List of British Rail Class 43 (HST) power cars

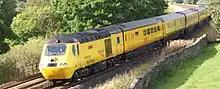

Class 43 (HST) is the TOPS classification used for the power cars of British Rail's InterCity 125 "High Speed Train". The power cars were built by British Rail Engineering Limited between 1975 and 1982, and have been in service in the UK since 1976.